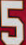
Number: 5